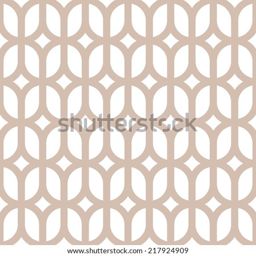
seamless geometric pattern of circles line on a white background .